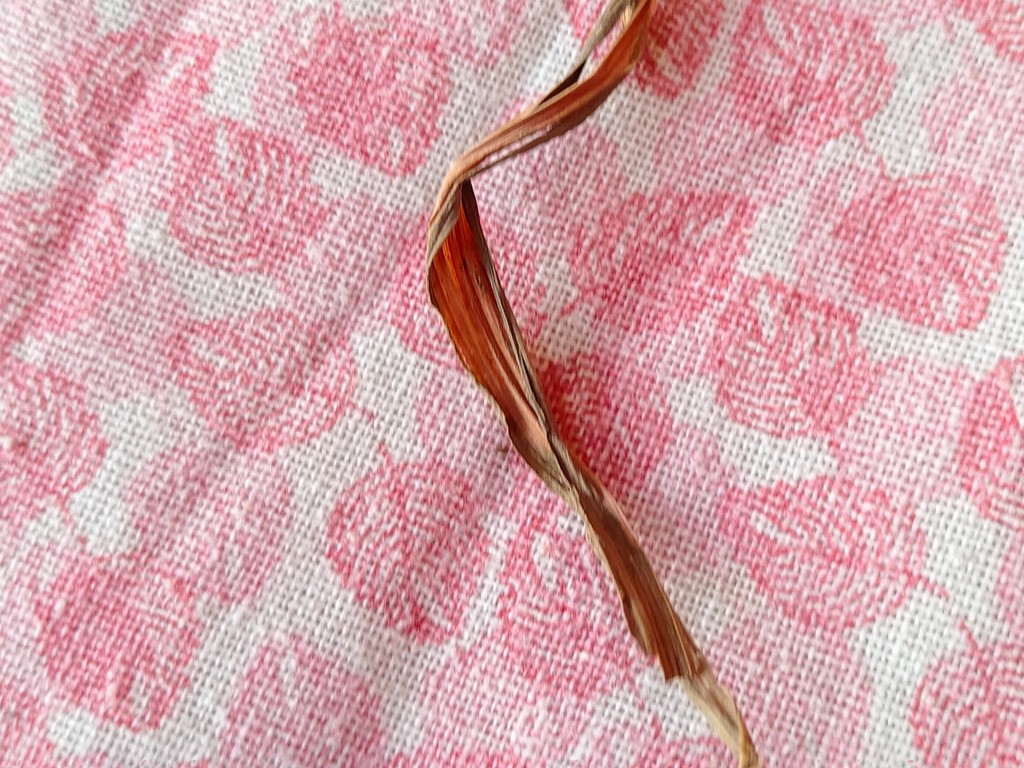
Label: Dried